Indiana

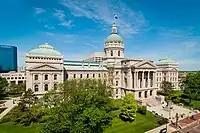
The Indiana Statehouse in Indianapolis, seat of Indiana's state government, hosts the Indiana General Assembly, the Indiana Supreme Court, and the Governor of Indiana.

Although the largest single religious denomination in the state is Catholic (747,706 members), most Hoosiers are members of various Protestant denominations. The largest Protestant denomination by number of adherents in 2010 was the United Methodist Church, with 355,043. A study by the Graduate Center at the City University of New York found 20% are Catholic, 14% belong to Baptist churches, 10% are other Christians, 9% are Methodist, and 6% are Lutheran. The study found 16% are affiliated with no religion.